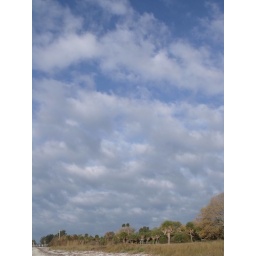
the sky clouded over but the clouds began breaking immediately